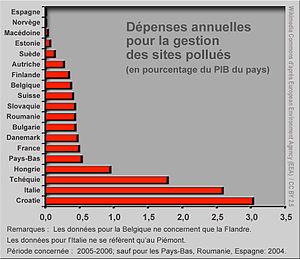
Ce graphique montre les dépenses annuelles pour la gestion des sites contaminés, pour quelques pays (européens) proportionellement à leur PIB (indice dont la valeur est discutée, car n'internalisant pas les coûts environnementaux) (Source: EEE, données européenne des sols Base de données / et des cartes]
La notion de pollution du sol désigne toutes les formes de pollution touchant n'importe quel type de sol notamment agricole, forestier, urbain, etc...